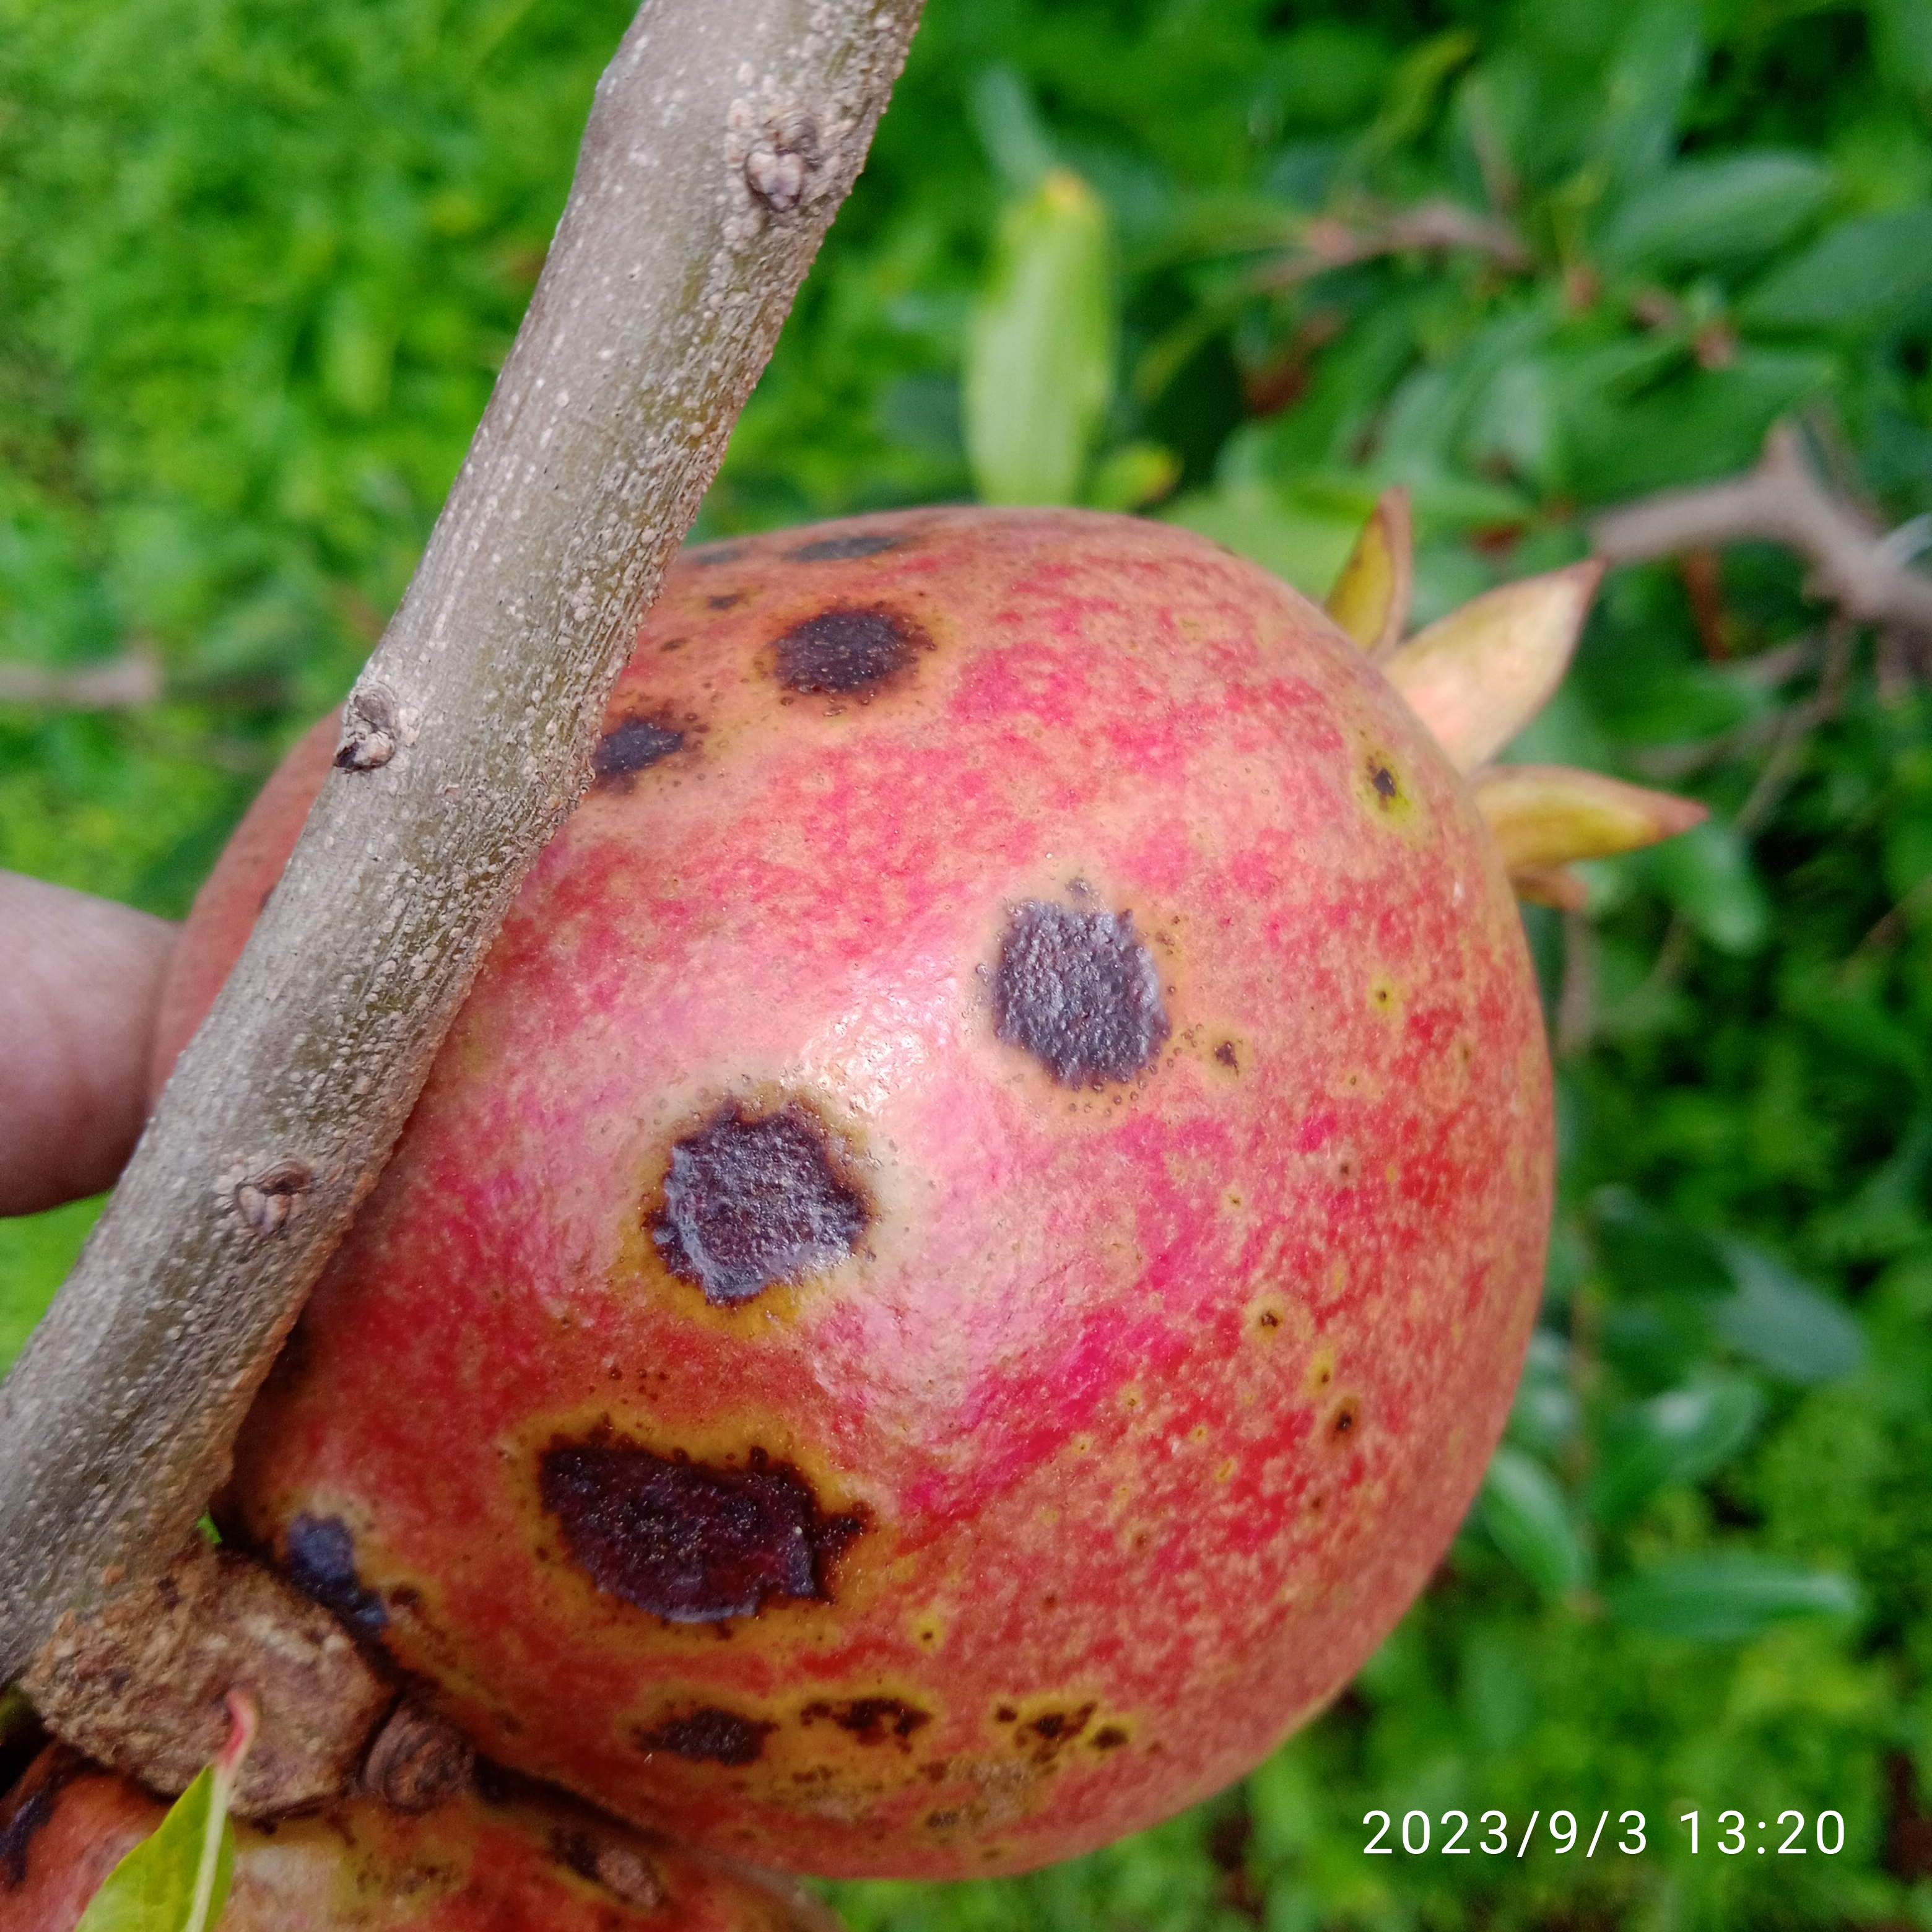
Label: Anthracnose